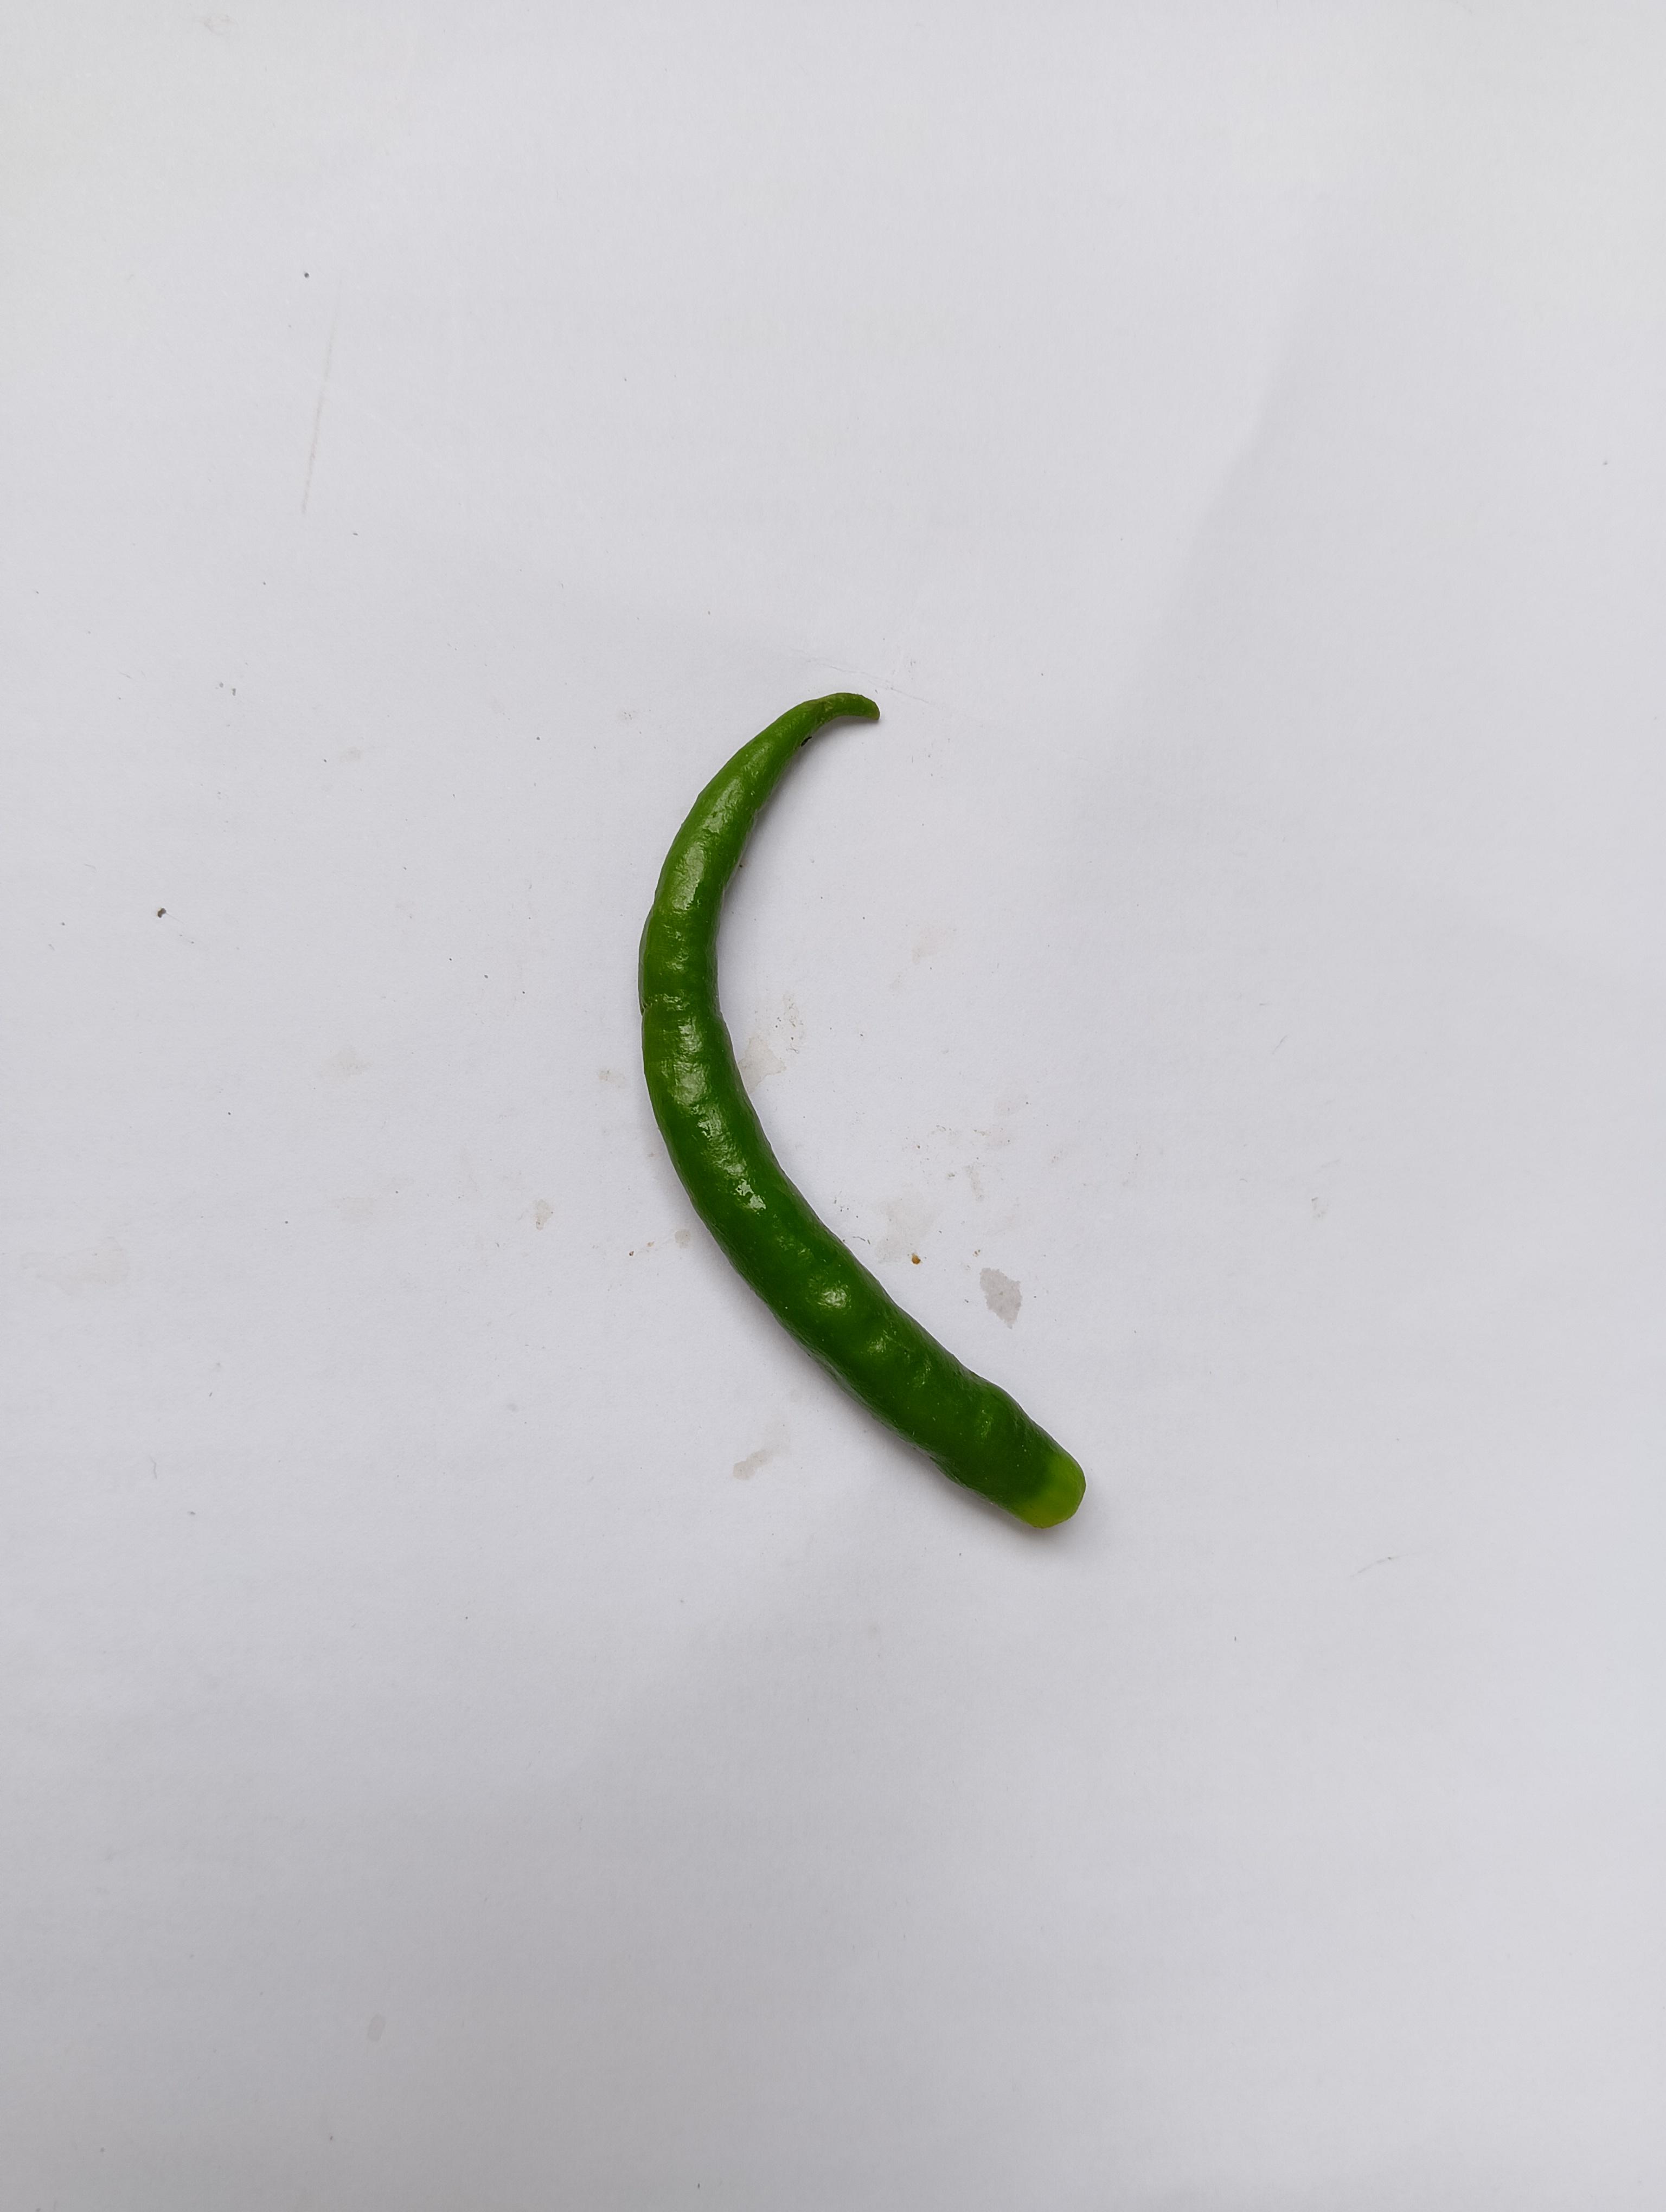
Label: Green Chili